At the Gates of Darkness

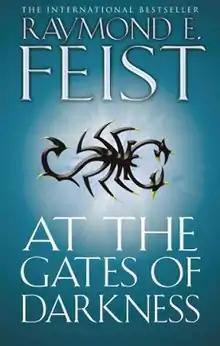

At the Gates of Darkness is a 2009 fantasy novel by American writer Raymond E. Feist, the second book of his "Demonwar Saga" and the 26th book in his Riftwar Cycle. The book continues the events of the previous novel involving Pug's battle with Belasco and the Demon Horde.